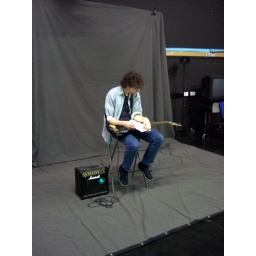
Kev in front of green screen